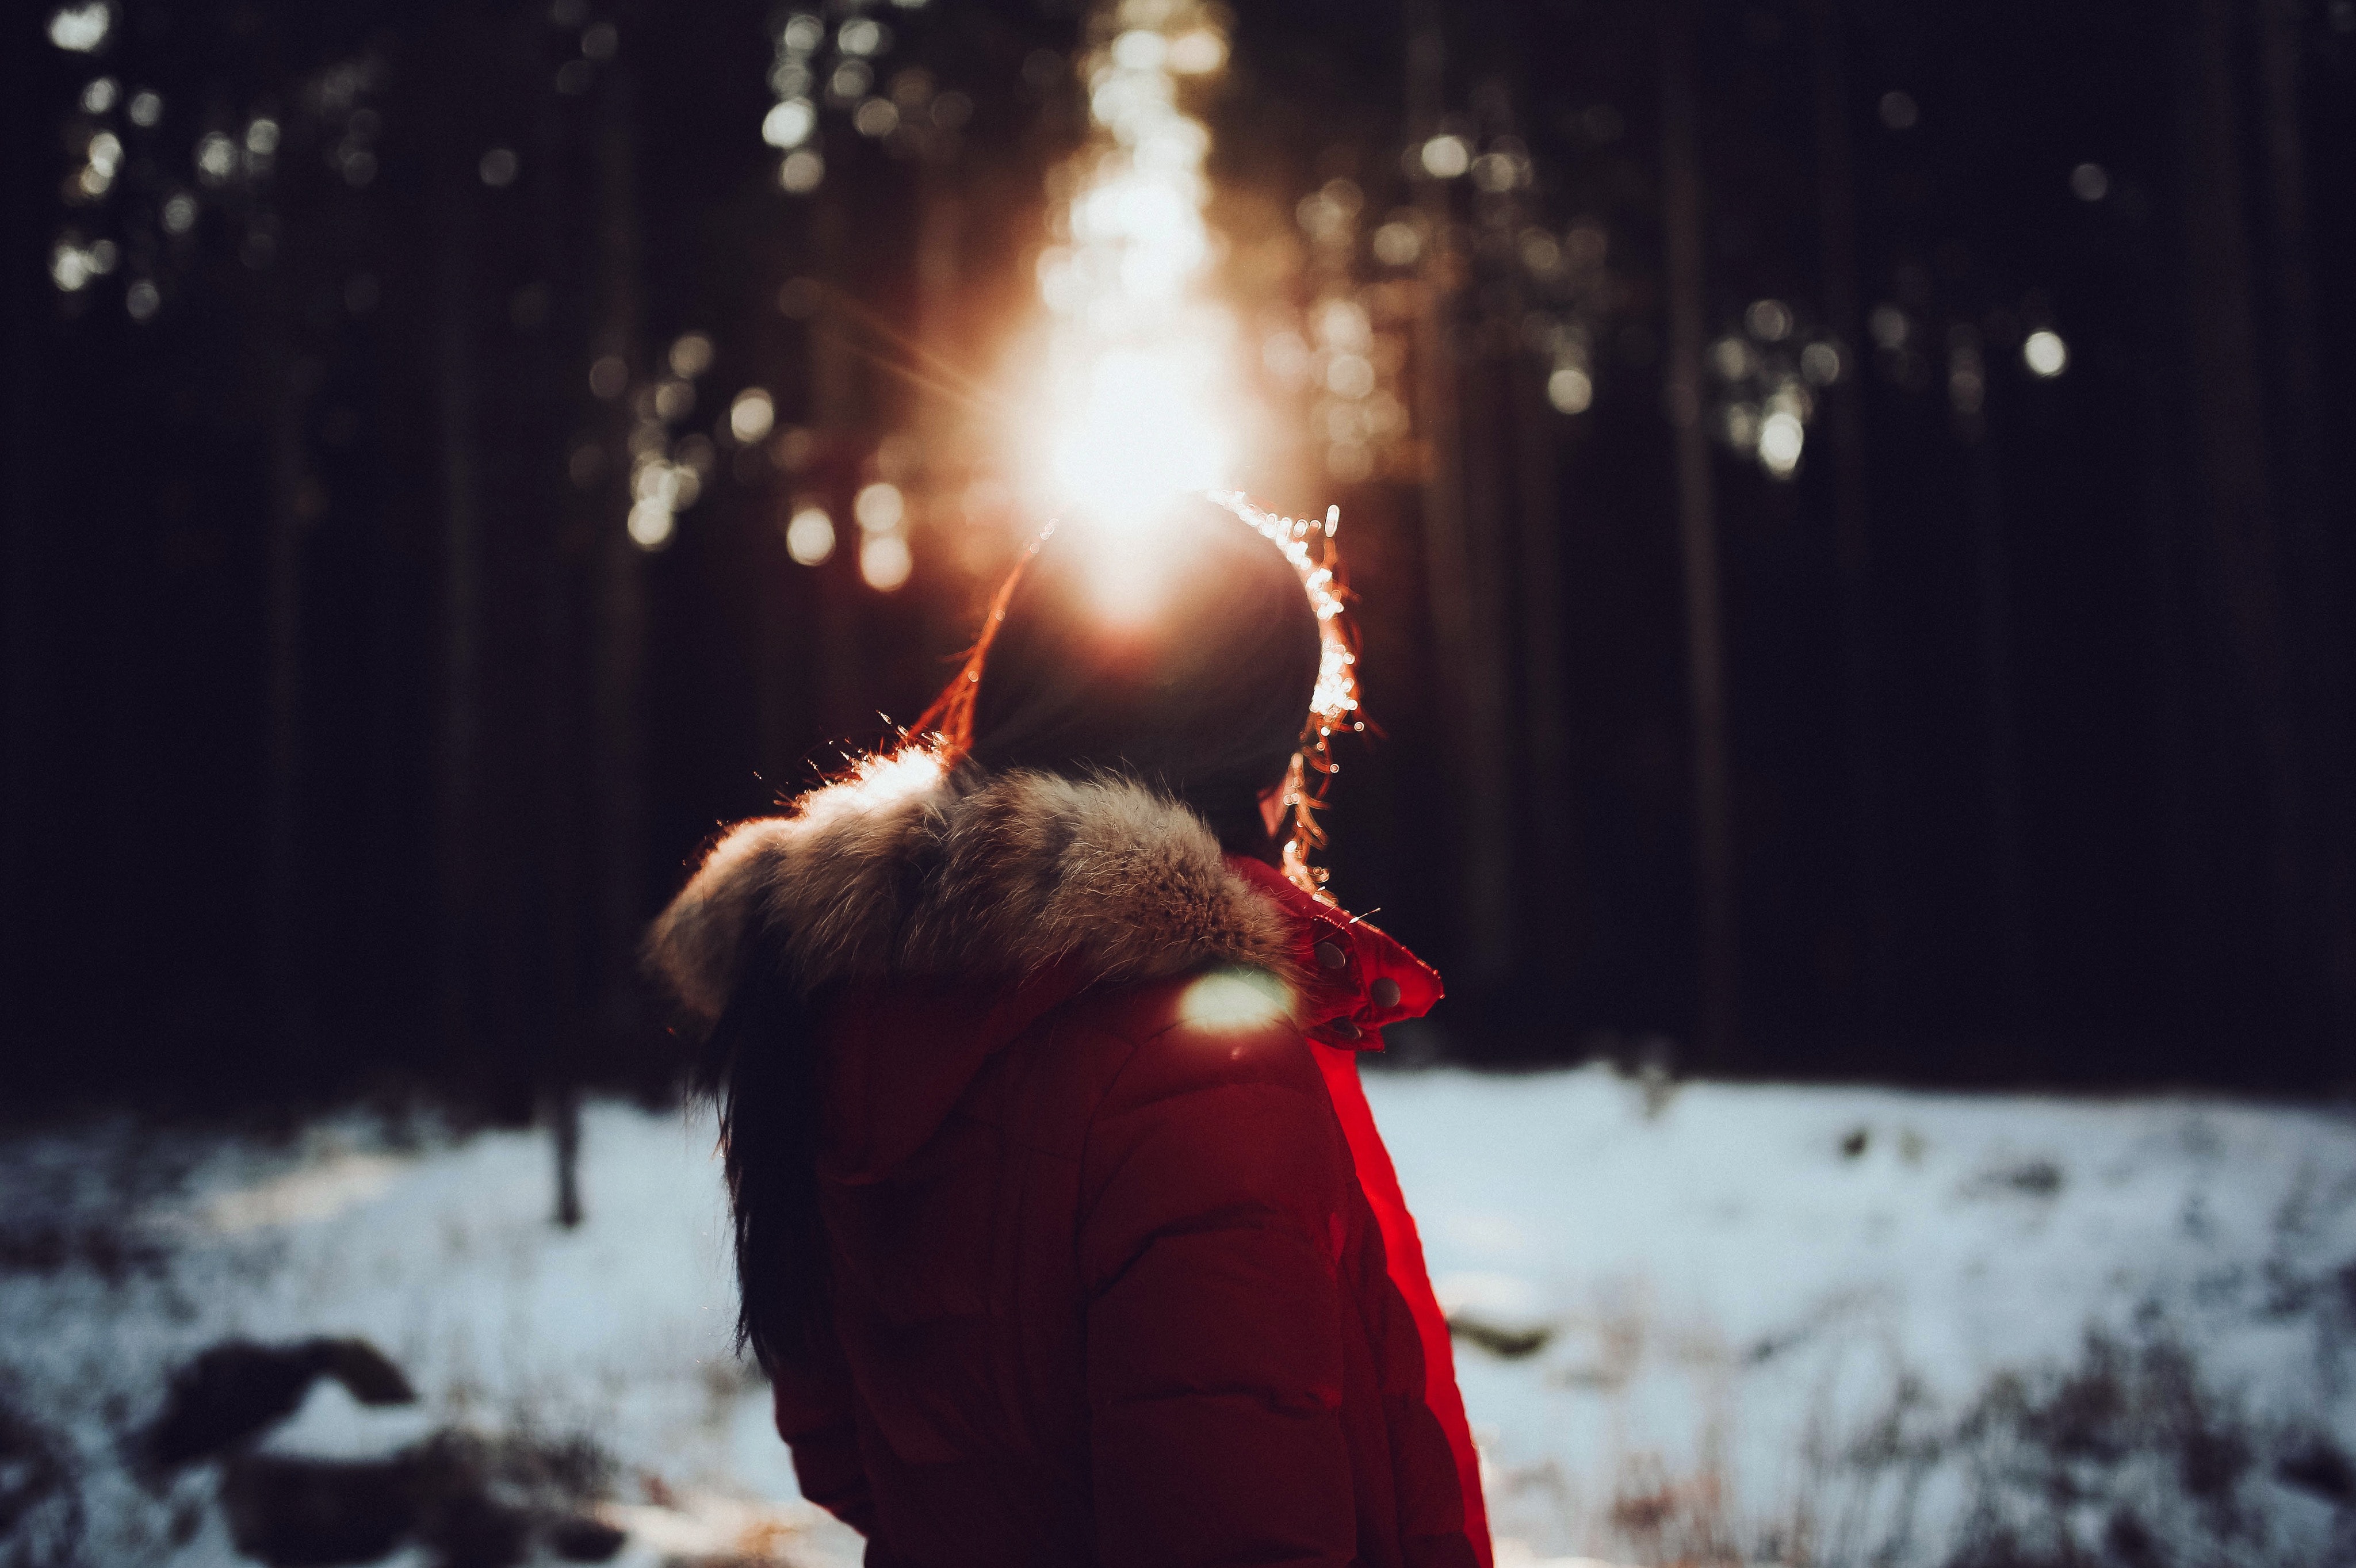
sparkler, light, snow, heat, winter, fire, sky, tree, darkness, flame, night